Lura Eugenie Brown Smith

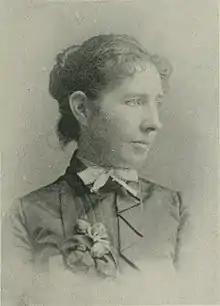
"A Woman of the Century"

Lura Eugenie Brown Smith (June 23, 1854/64 – April 11, 1935) was an American journalist, newspaper editor, and author. She wrote short stories, poems, and miscellany, and did editorial work in newspapers. She was the author of "Victory's Divorcement" (with Alice French, 1891) and "On the Track and Off the Train" (1892), and the editor of "The Autocrat of Arkansas" (1883).